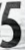
Number: 5